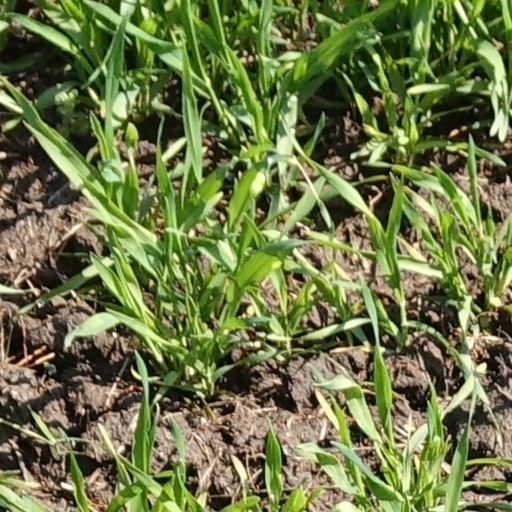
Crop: wheat